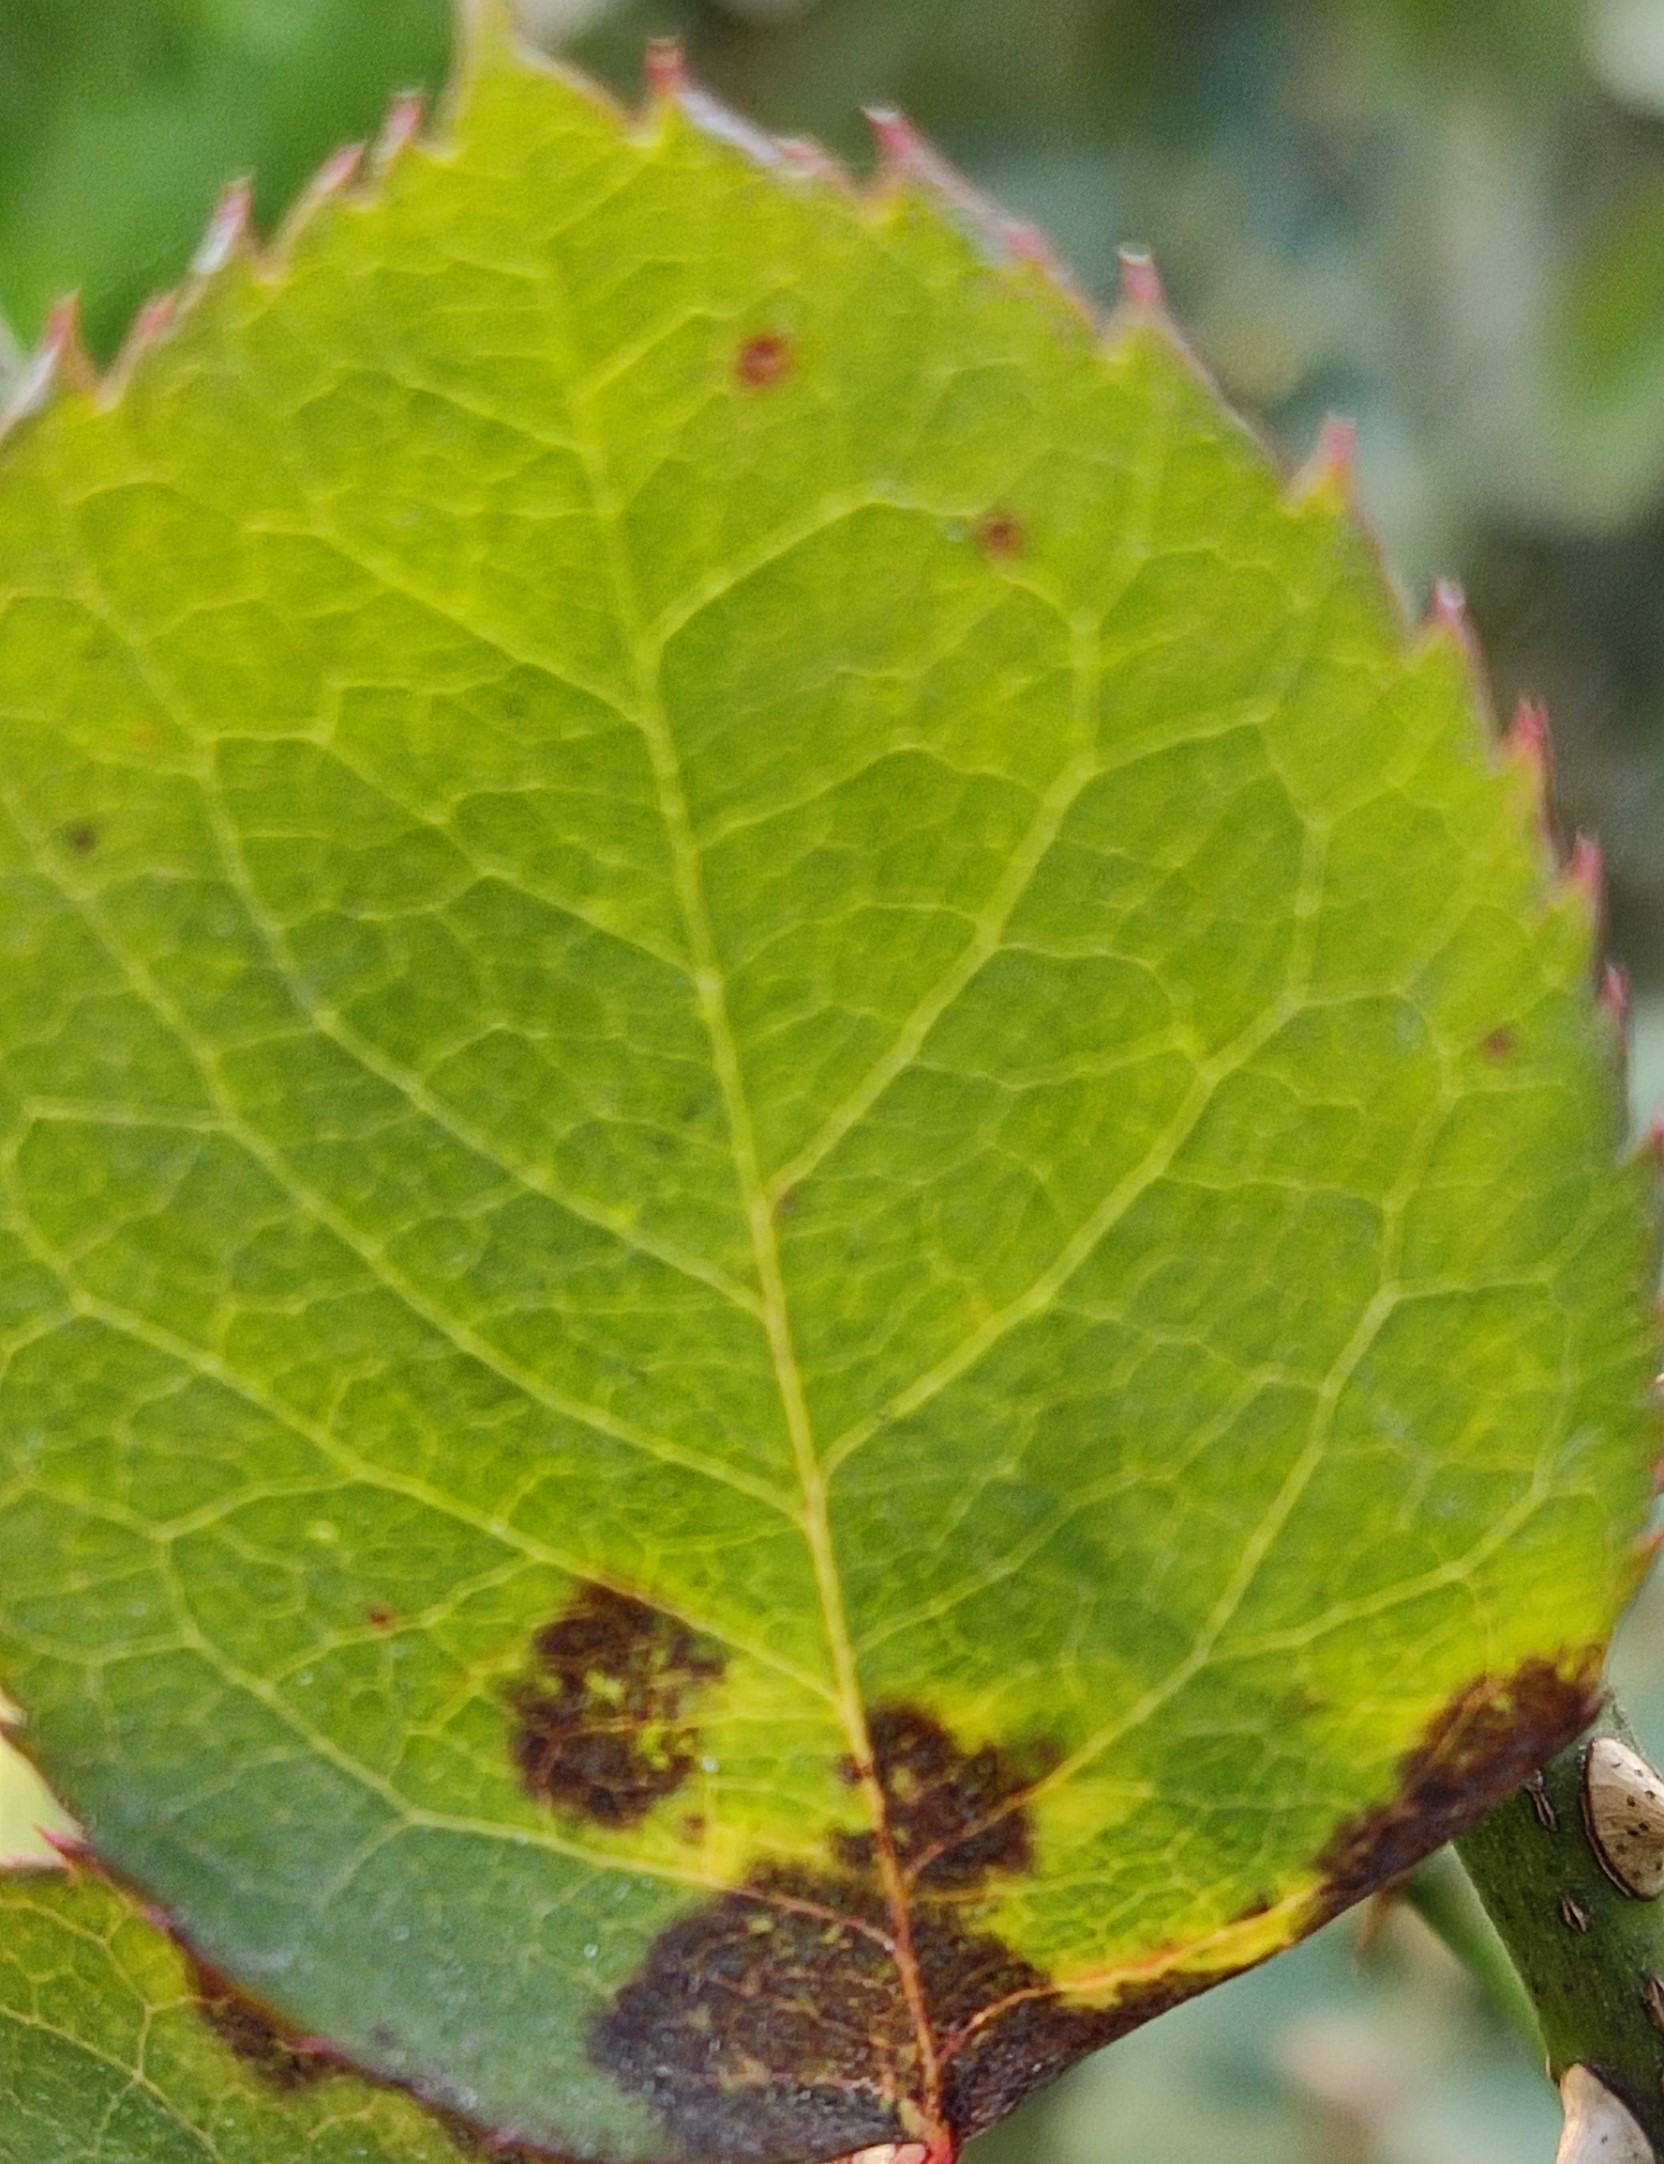
Label: Black Spot